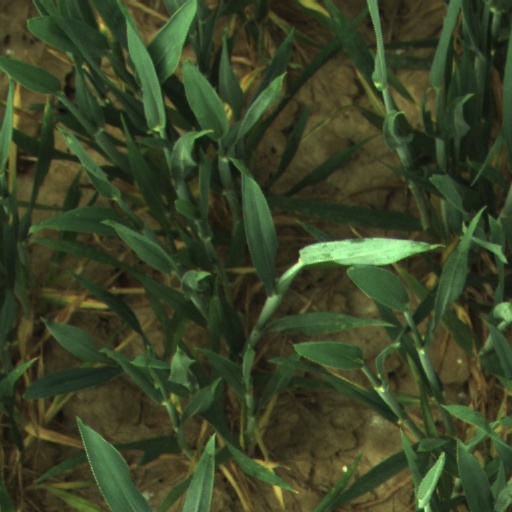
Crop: wheat